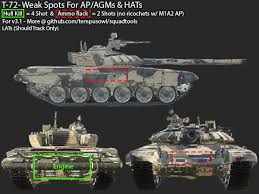
Label: T-72